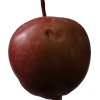
Label: Apple 18